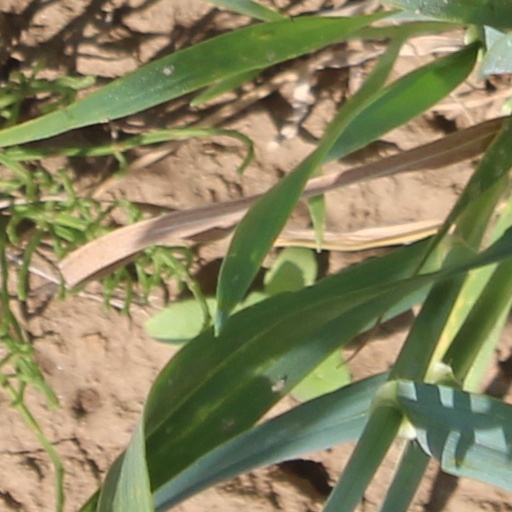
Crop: wheat